Progressive tax

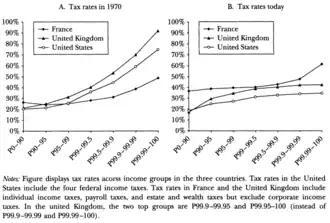
Rough estimation of average tax rates by income groups in France, the United Kingdom, and the United States, 1970 (left) and 2005 (right). It implies that in these respective countries taxes were more progressive in 1970 than in 2005.

A progressive tax is a tax in which the tax rate increases as the taxable amount increases. The term "progressive" refers to the way the tax rate progresses from low to high, with the result that a taxpayer's average tax rate is less than the person's marginal tax rate. The term can be applied to individual taxes or to a tax system as a whole. Progressive taxes are imposed in an attempt to reduce the tax incidence of people with a lower ability to pay, as such taxes shift the incidence increasingly to those with a higher ability-to-pay. The opposite of a progressive tax is a regressive tax, such as a sales tax, where the poor pay a larger proportion of their income compared to the rich (for example, spending on groceries and food staples varies little against income, so poor pay similar to rich even while latter has much higher income).